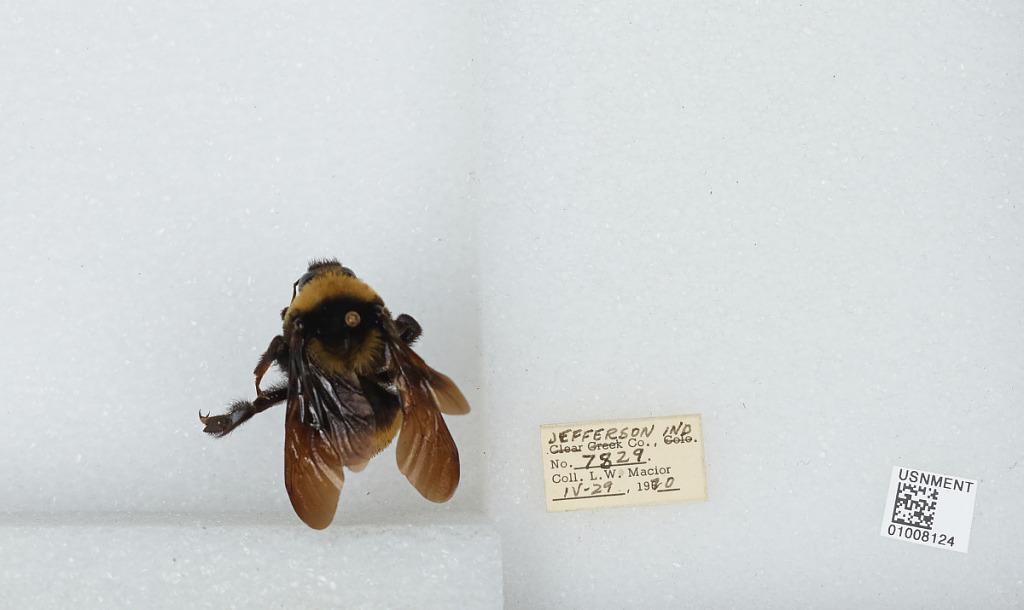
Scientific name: Bombus (Bombias) auricomus (Robertson)
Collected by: L. Macior
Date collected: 1970-4-29
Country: United States
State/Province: Indiana
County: Jefferson
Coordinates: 38.775, -85.4786